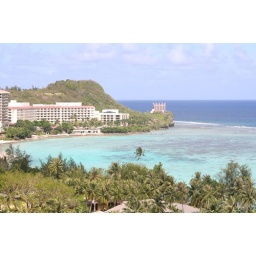
View form my fifth floor balcony at the PIC in Guam